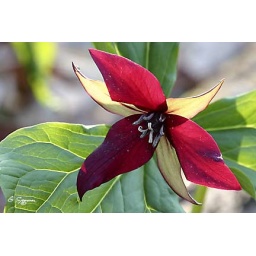
The woodlots in spring are a place of renewal. sometimes the forest floor is carpeted with these.